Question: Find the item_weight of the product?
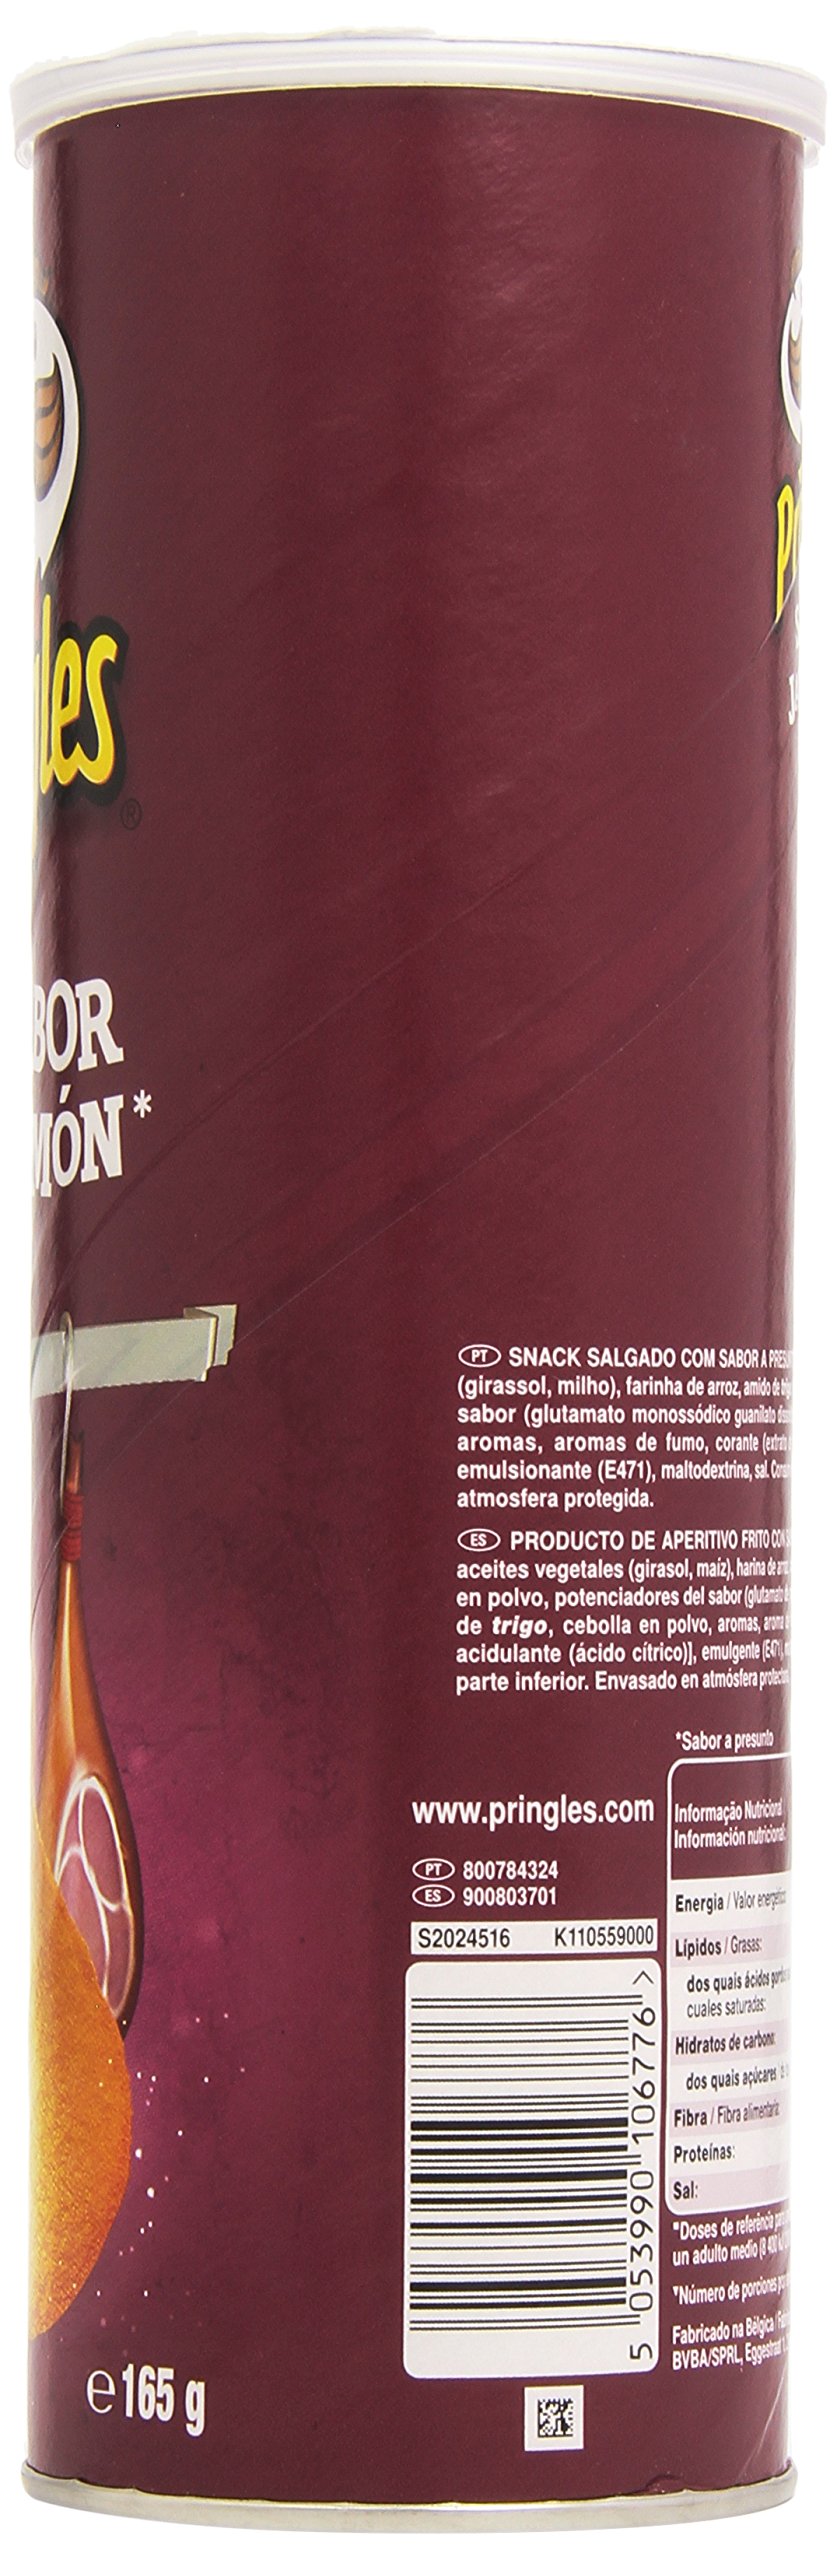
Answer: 165.0 gram